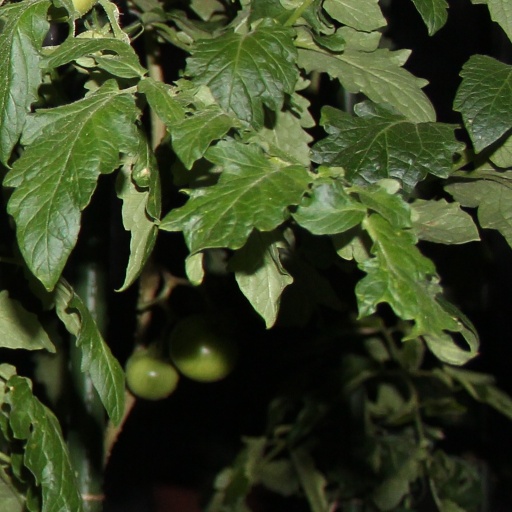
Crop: tomato